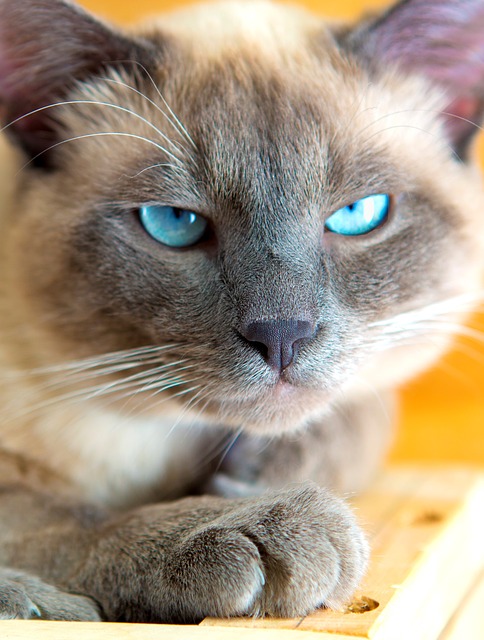
Label: gatto